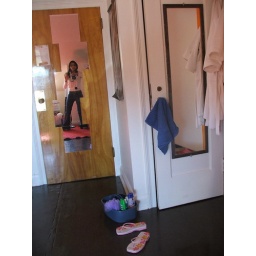
these cool mirrors were left behind by the last girl